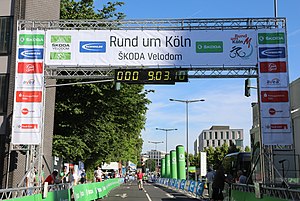
Rund um Köln
Målområdet til Rund um Köln i 2019
Rund um Köln er et tysk endagsløb i landevejscykling som arrangeres hvert år i juni. Løbet er blevet arrangeret siden 1908, og er en af de ældste sportsarrangementer i Tyskland. Løbet er af UCI klassificeret med 1.1 og er en del af UCI Europe Tour.